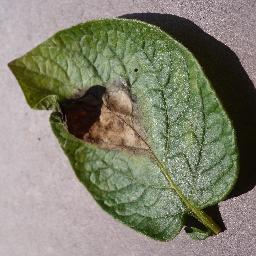
Label: Potato___Late_blight